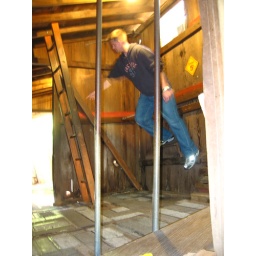
Anthony standing on the wall at Anthony in Gravity House located at Confustion Hill, Piercy, California